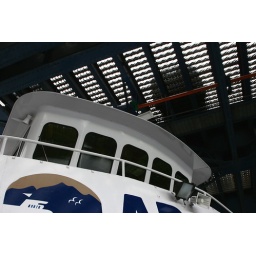
The pilot house of the Argosy Cruises &lt;i&gt;Goodtime III&lt;/i&gt; clears the bottom of this draw bridge by inches.